Mark Russell

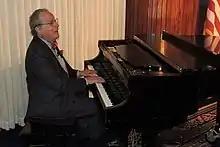
Russell at the piano in 2016

In 2010, Russell announced his retirement from public performances and made his last public performance in July 2010 in Chautauqua, New York. He continued to write political humor for various venues and also published jokes on his own website.